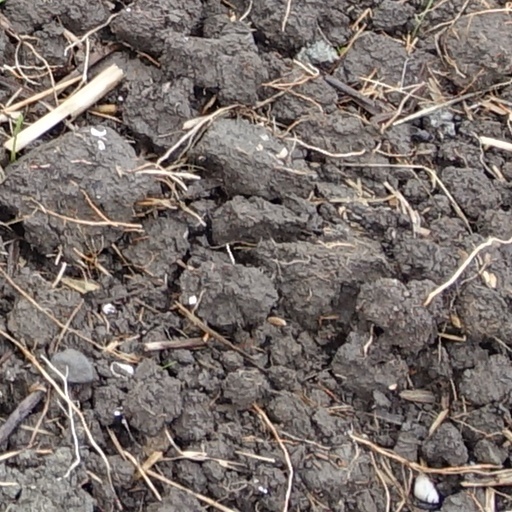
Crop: wheat